Købmagergade 13

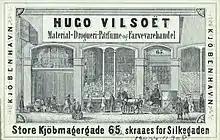
Hugo Vilsoët Material- Drogueri- Parfume- og Farvehandel .

The property was home to 43 residents in seven households at the 1850 census. Carl Christian Bagger, a 33-year-old pharmacist, had opened a perfumery on the ground floor. Lauge Christof Lasson, a textile merchant, resided on the ground floor with his two children (aged three and eight), two apprentices and two maids. David Emil Funch, a 28-year-old financier ("vexelmægler"), resided on the first floor with a servant.